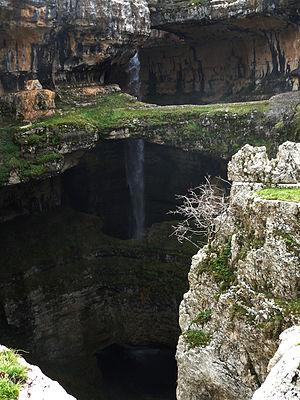
Le gouffre des Trois Ponts, ou gouffre de Baatara est un gouffre situé à Tannourine, au Liban. Lors de la fonte des neiges, une cascade de 90 m de haut s'y forme.